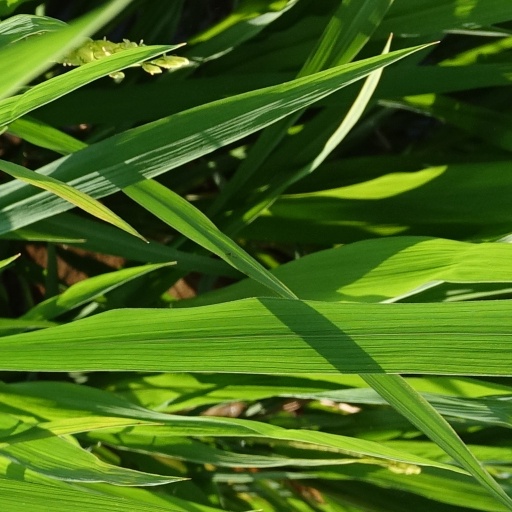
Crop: rice